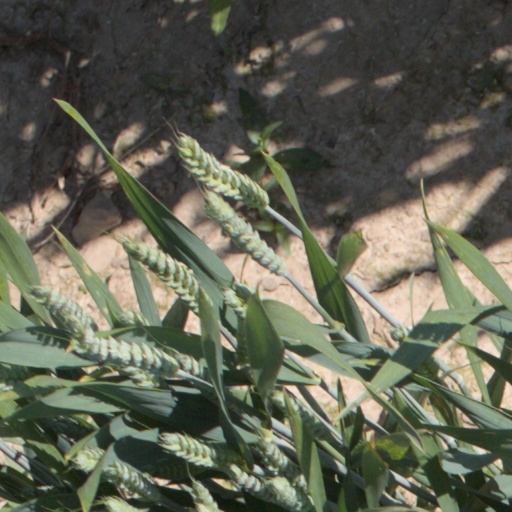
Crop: wheat